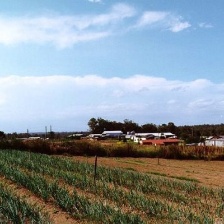
Cloud type: Stratus